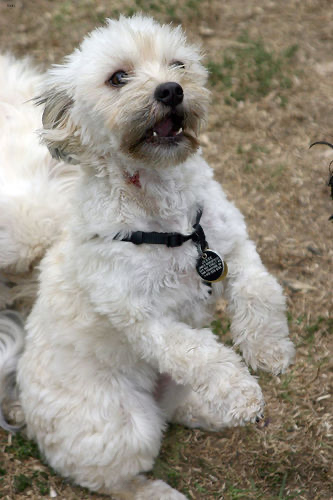
Animal: dog
Breed: havanese